Desautels Faculty of Management

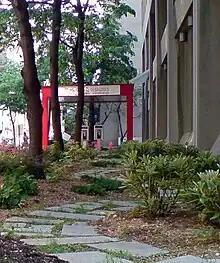
The Bronfman Building houses undergraduate classes and features a garden.

The McGill Institute of Marketing (MIM) was launched in 1992. In 1996, three new programs were established: the International Masters Program in Practicing Management (IMPM) (now named the International Masters Program for Managers), the Joint MD/MBA program, and, in conjunction with the Faculty of Engineering, the Masters in Manufacturing Management (MMM), which has since been renamed the Global Manufacturing and Supply Chain Management Program (GMSCM). In 1998, the Faculty launched the MBA Japan program, the first Canadian degree program offered in Japan.